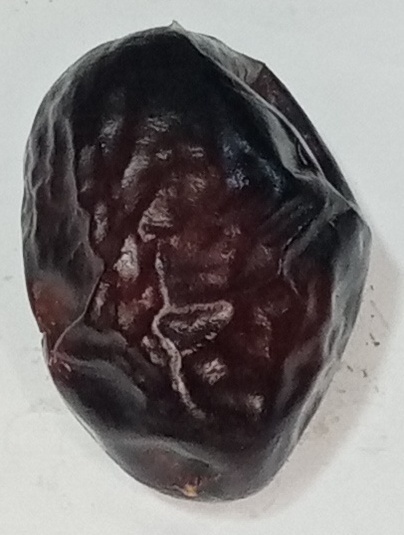
Variety: kupro
Size: large
Grade: grade-2